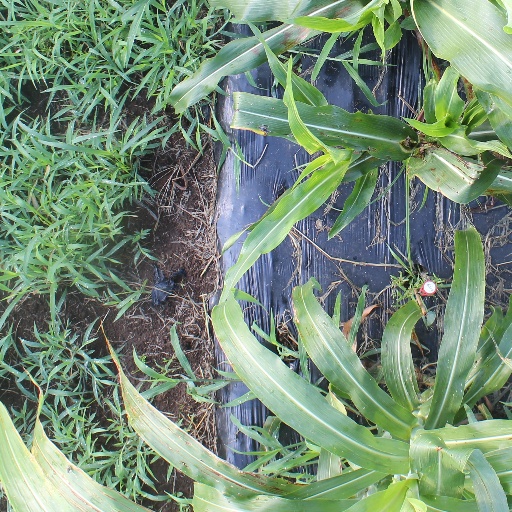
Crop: sorghum